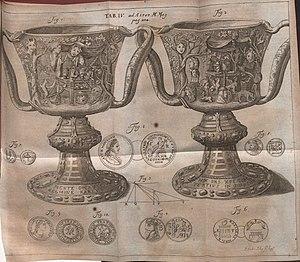
Michel Félibien, né le 14 septembre 1665 et mort le 25 septembre 1719, est un moine bénédictin de la congrégation de Saint-Maur, profès de l'abbaye de Saint-Germain-des-Prés.